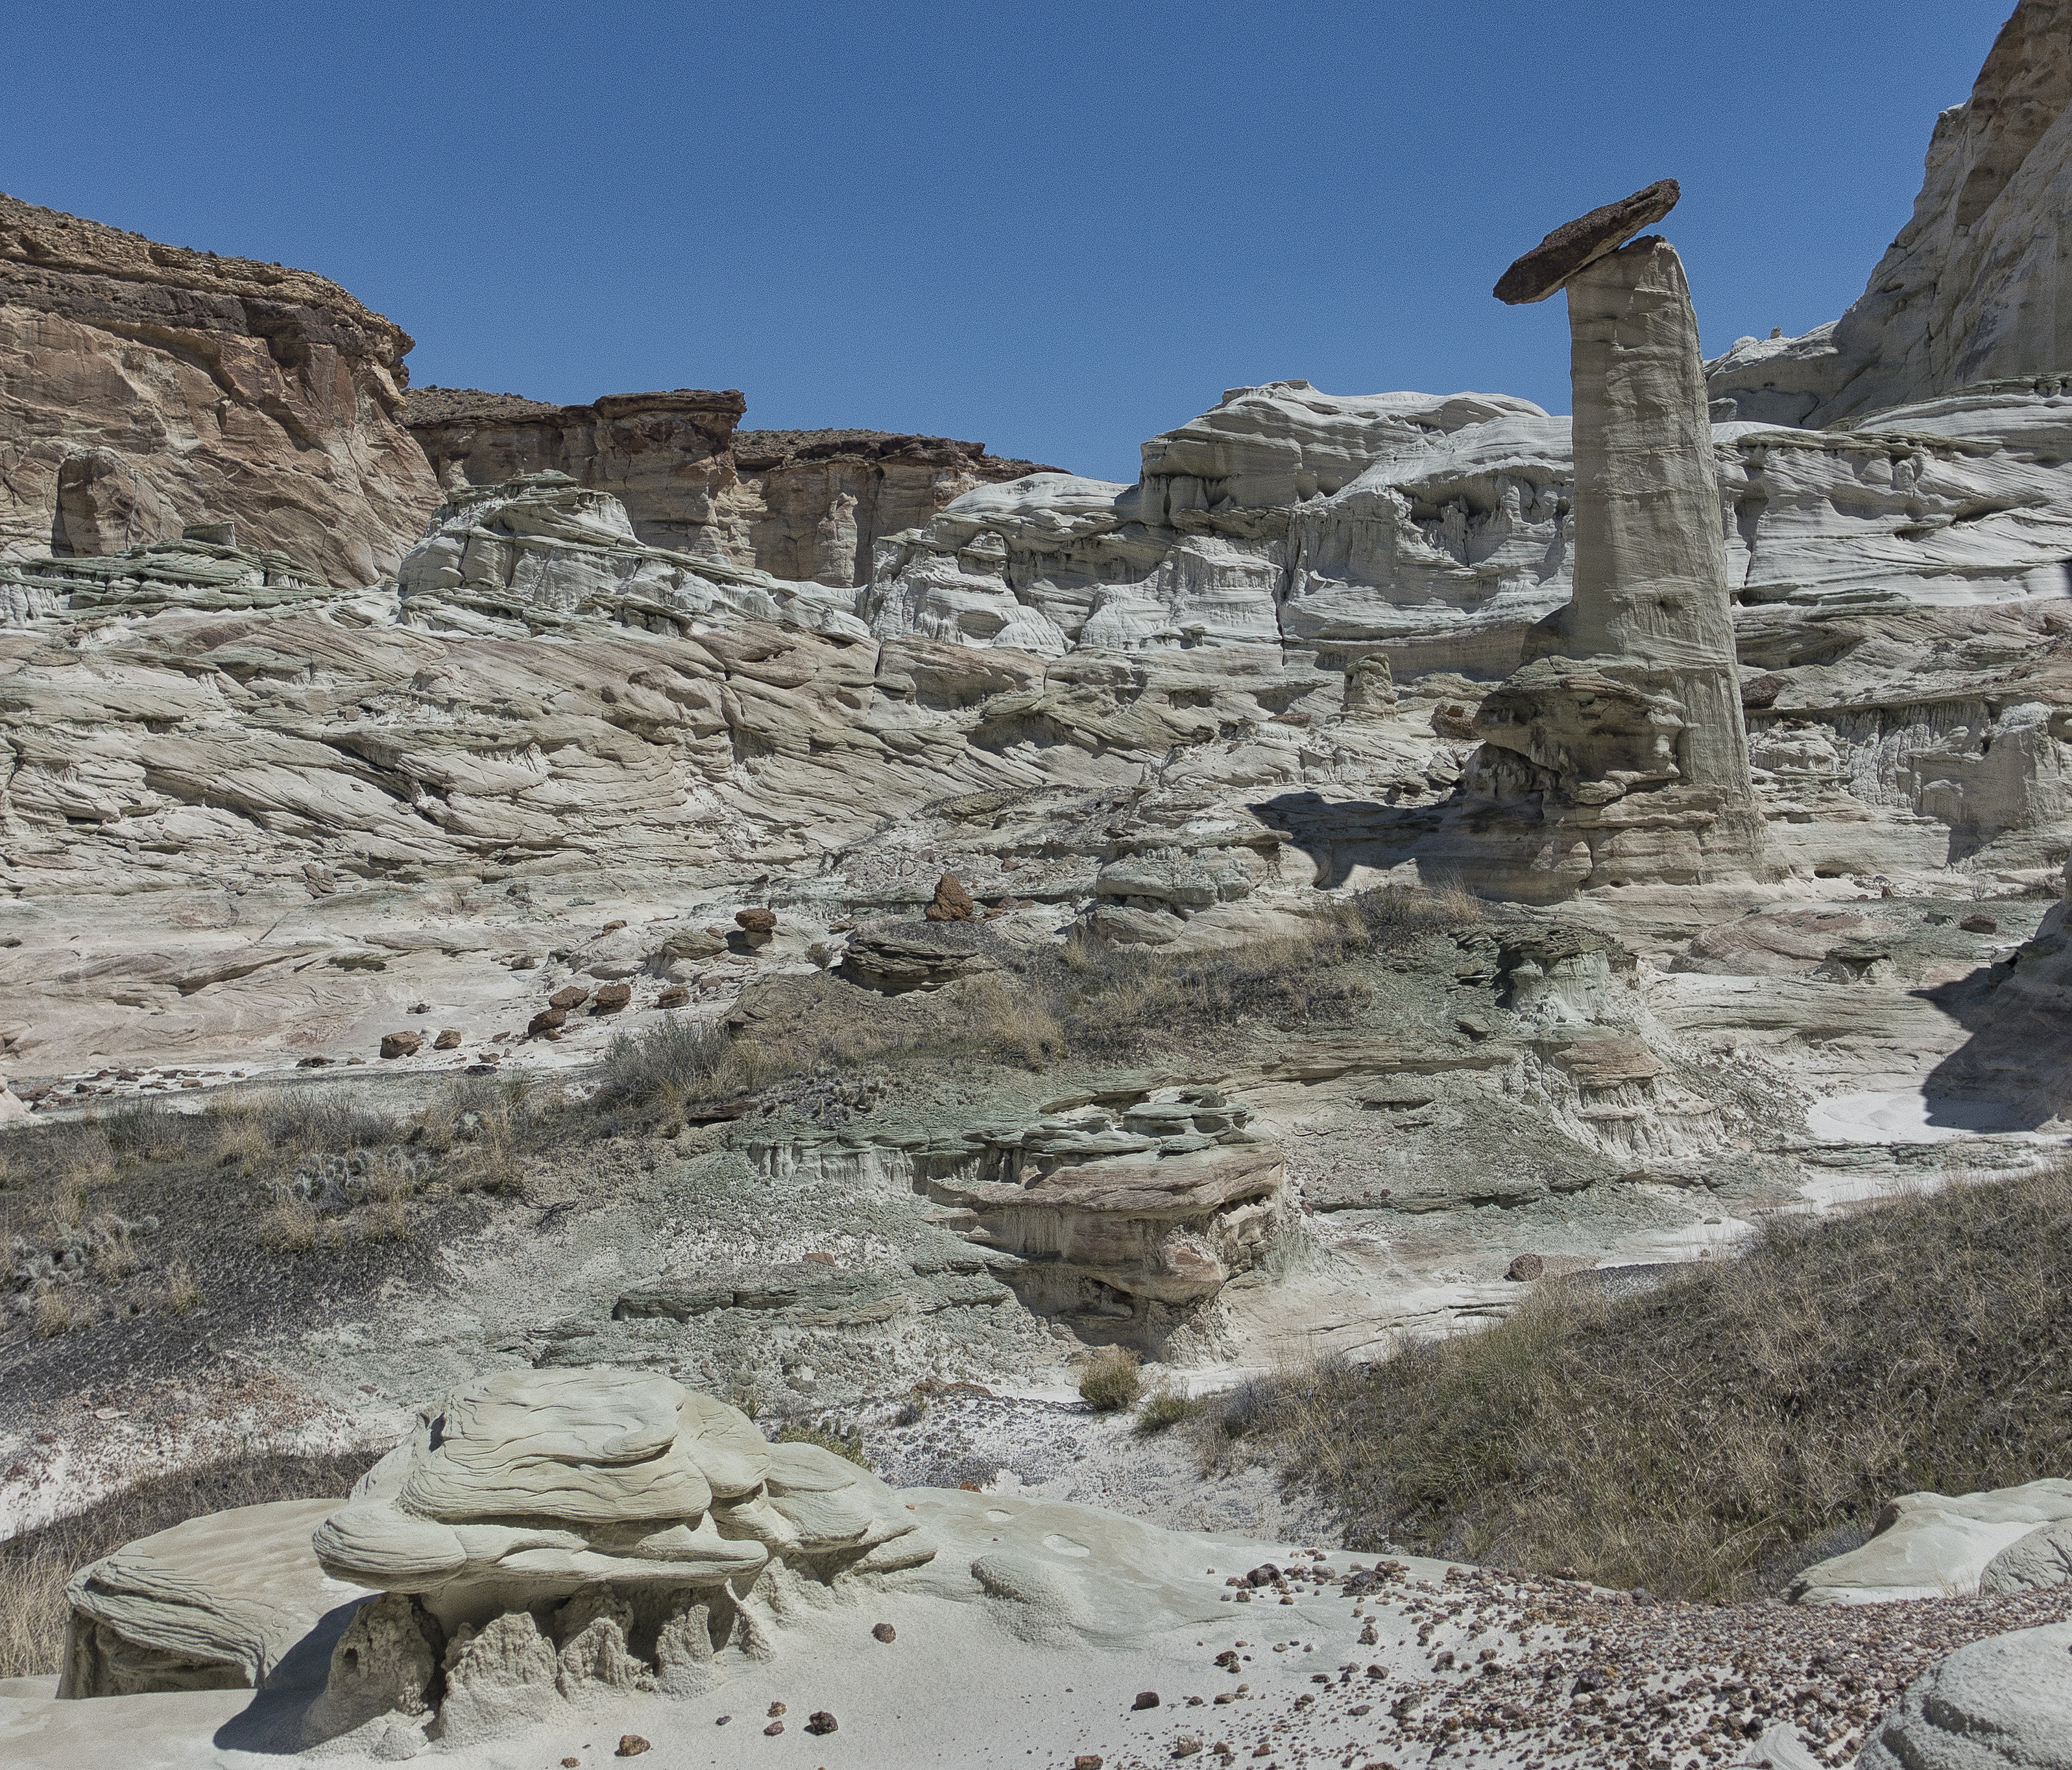
rock, valley, formation, cliff, terrain, geology, ruins, badlands, quarry, wadi, sonycybershotrx100iii, greenrocks, utahscenery, lowersidestepcanyon, tallhoodoo, ancient history